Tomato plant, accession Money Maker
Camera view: tilt-top (135 deg); turntable rotation: 330 degrees
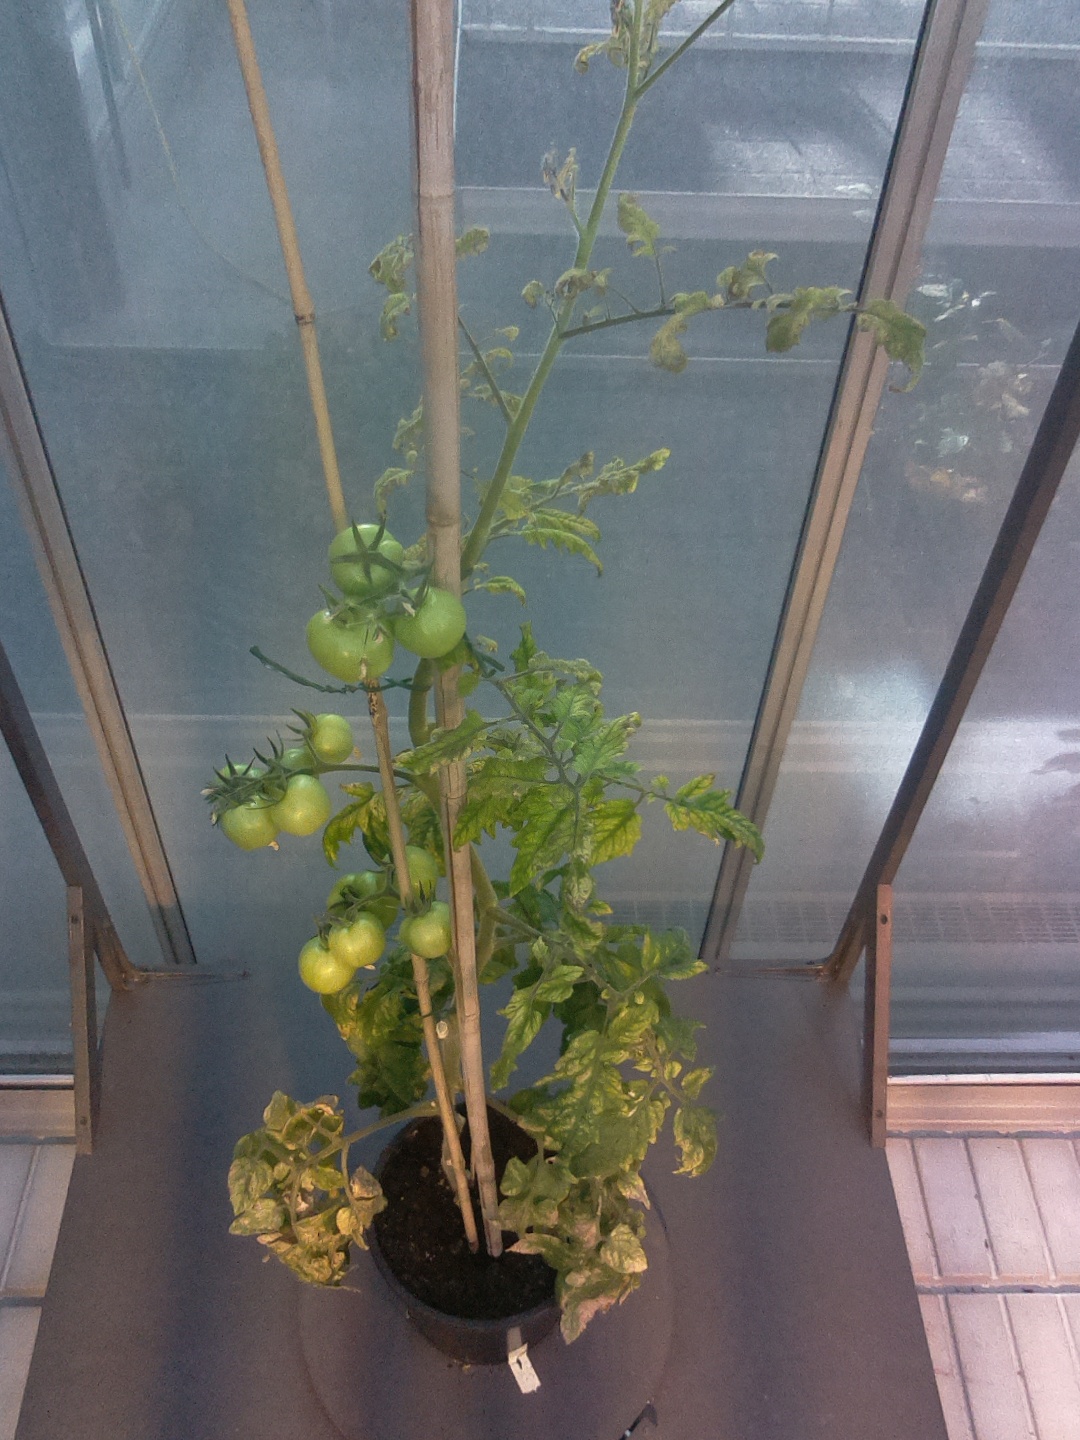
BBCH growth stage 76: 60%-70% of final fruit size